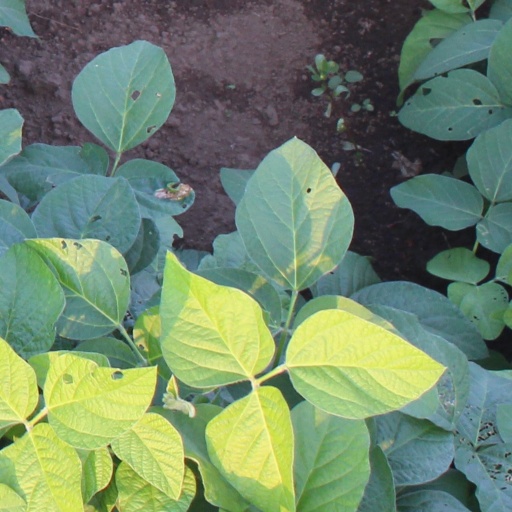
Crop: soybean